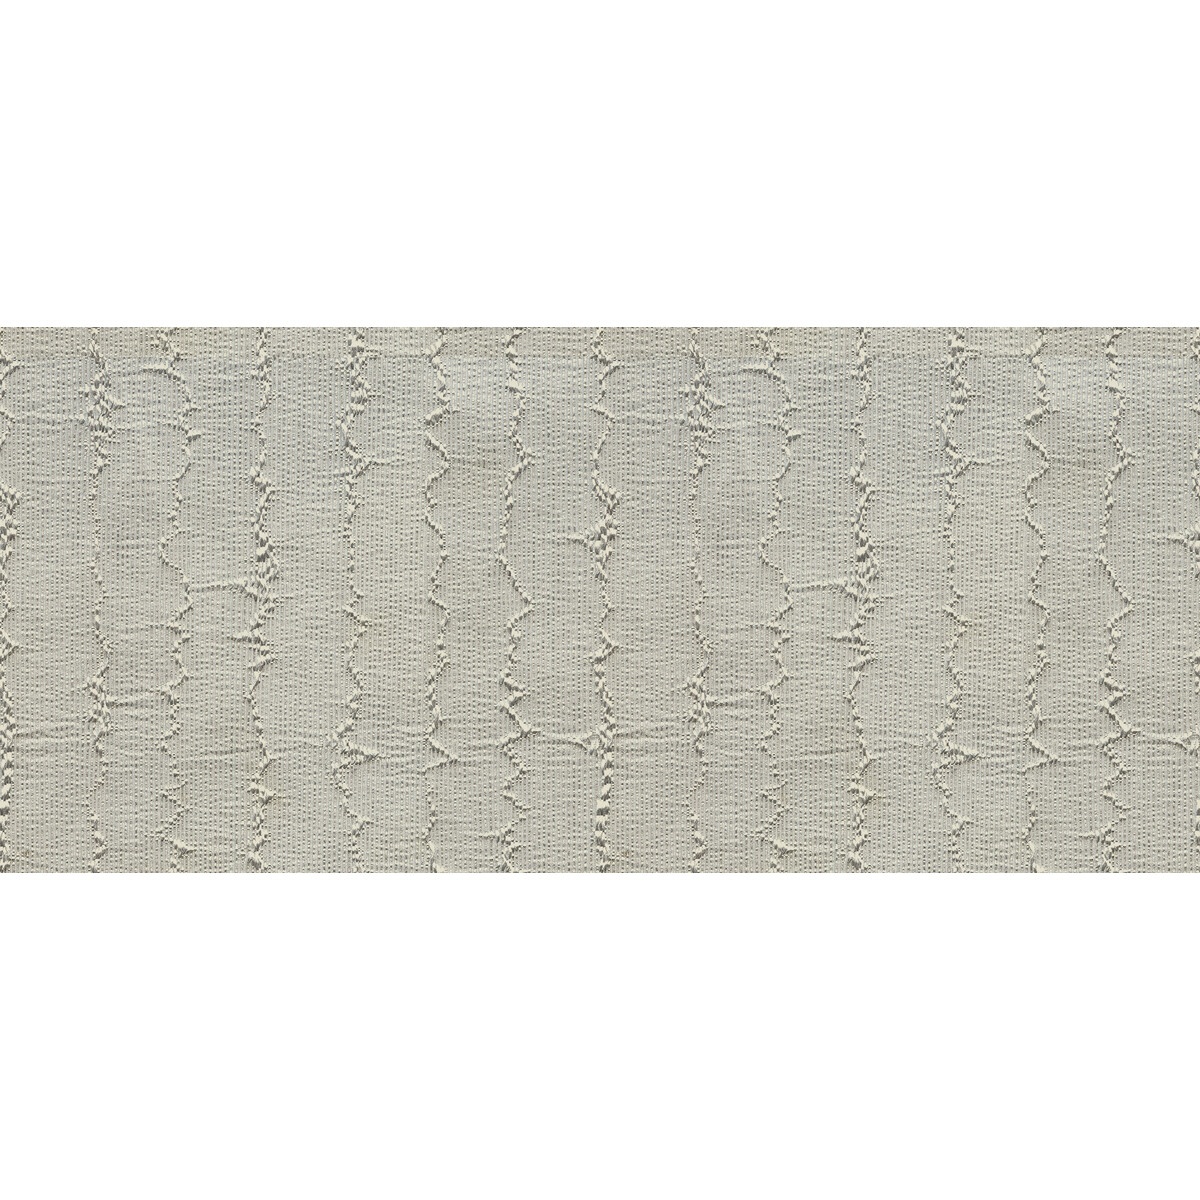
Kravet Basics-4506-11
SKU: 4506-11 Content: POLYESTER - 100% Width: 118" Vertical Repeat: " Horizontal Repeat: " Country of Origin: Turkiye Unit of measure: YARD Finish: Clean Code: S Weight: 8.51 Weight UOM: OZ Prop 65: NO Direction: Railroaded CA TB117: Not Tested for compliance with the New California Technical Bulletin #117-2013 Ship From: SC Qty On Hand: 61 ab_1817: N Notes: FOR DRAPERY USE ONLY
Brand: Kravet Basics
Category: Home & Garden > Decor > Window Treatments > Curtains & Drapes > Drapes